List of Canadian restaurant chains

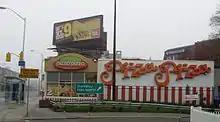
Pizza Pizza location in Toronto

Pizza Pizza is a primarily Ontario-based pizza chain founded in 1967 by Michael Overs with more than 700 traditional and non-traditional restaurants coast to coast with over 3,000 employees. Its sister brand is western chain, Pizza 73. Pizza Pizza fills approximately 29 million orders annually and has won a Webby for their iPhone App.